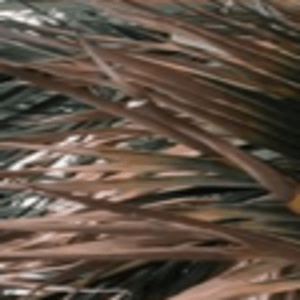
Label: Potassium Deficiency